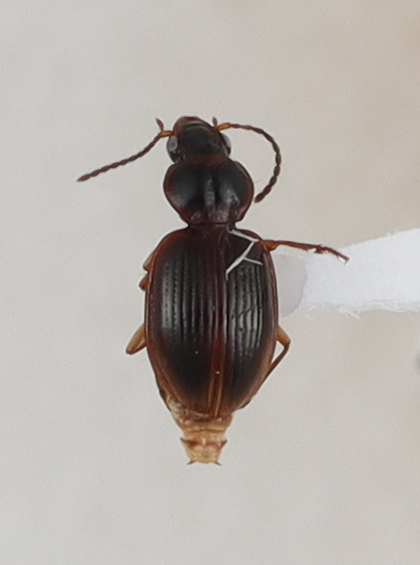
Scientific name: Mecyclothorax discedens
Plot: 7
Trap: W
Collected: 20240828